Harriet Fraad

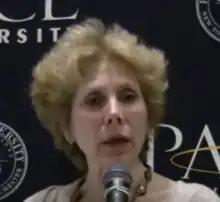
Fraad speaking in 2011.

Harriet Fraad (born August 19, 1941) is an American feminist activist, psychotherapist and hypnotherapist in New York City. She has been practicing as a psychotherapist and hypnotherapist for 37 years. She is said to be a founding member of the Feminist movement, owed in part to her founding of the Women's Liberation Movement in 1968. She is the founder of the journal "Rethinking Marxism" and specializes in writing about the intersection between economics and psychology.